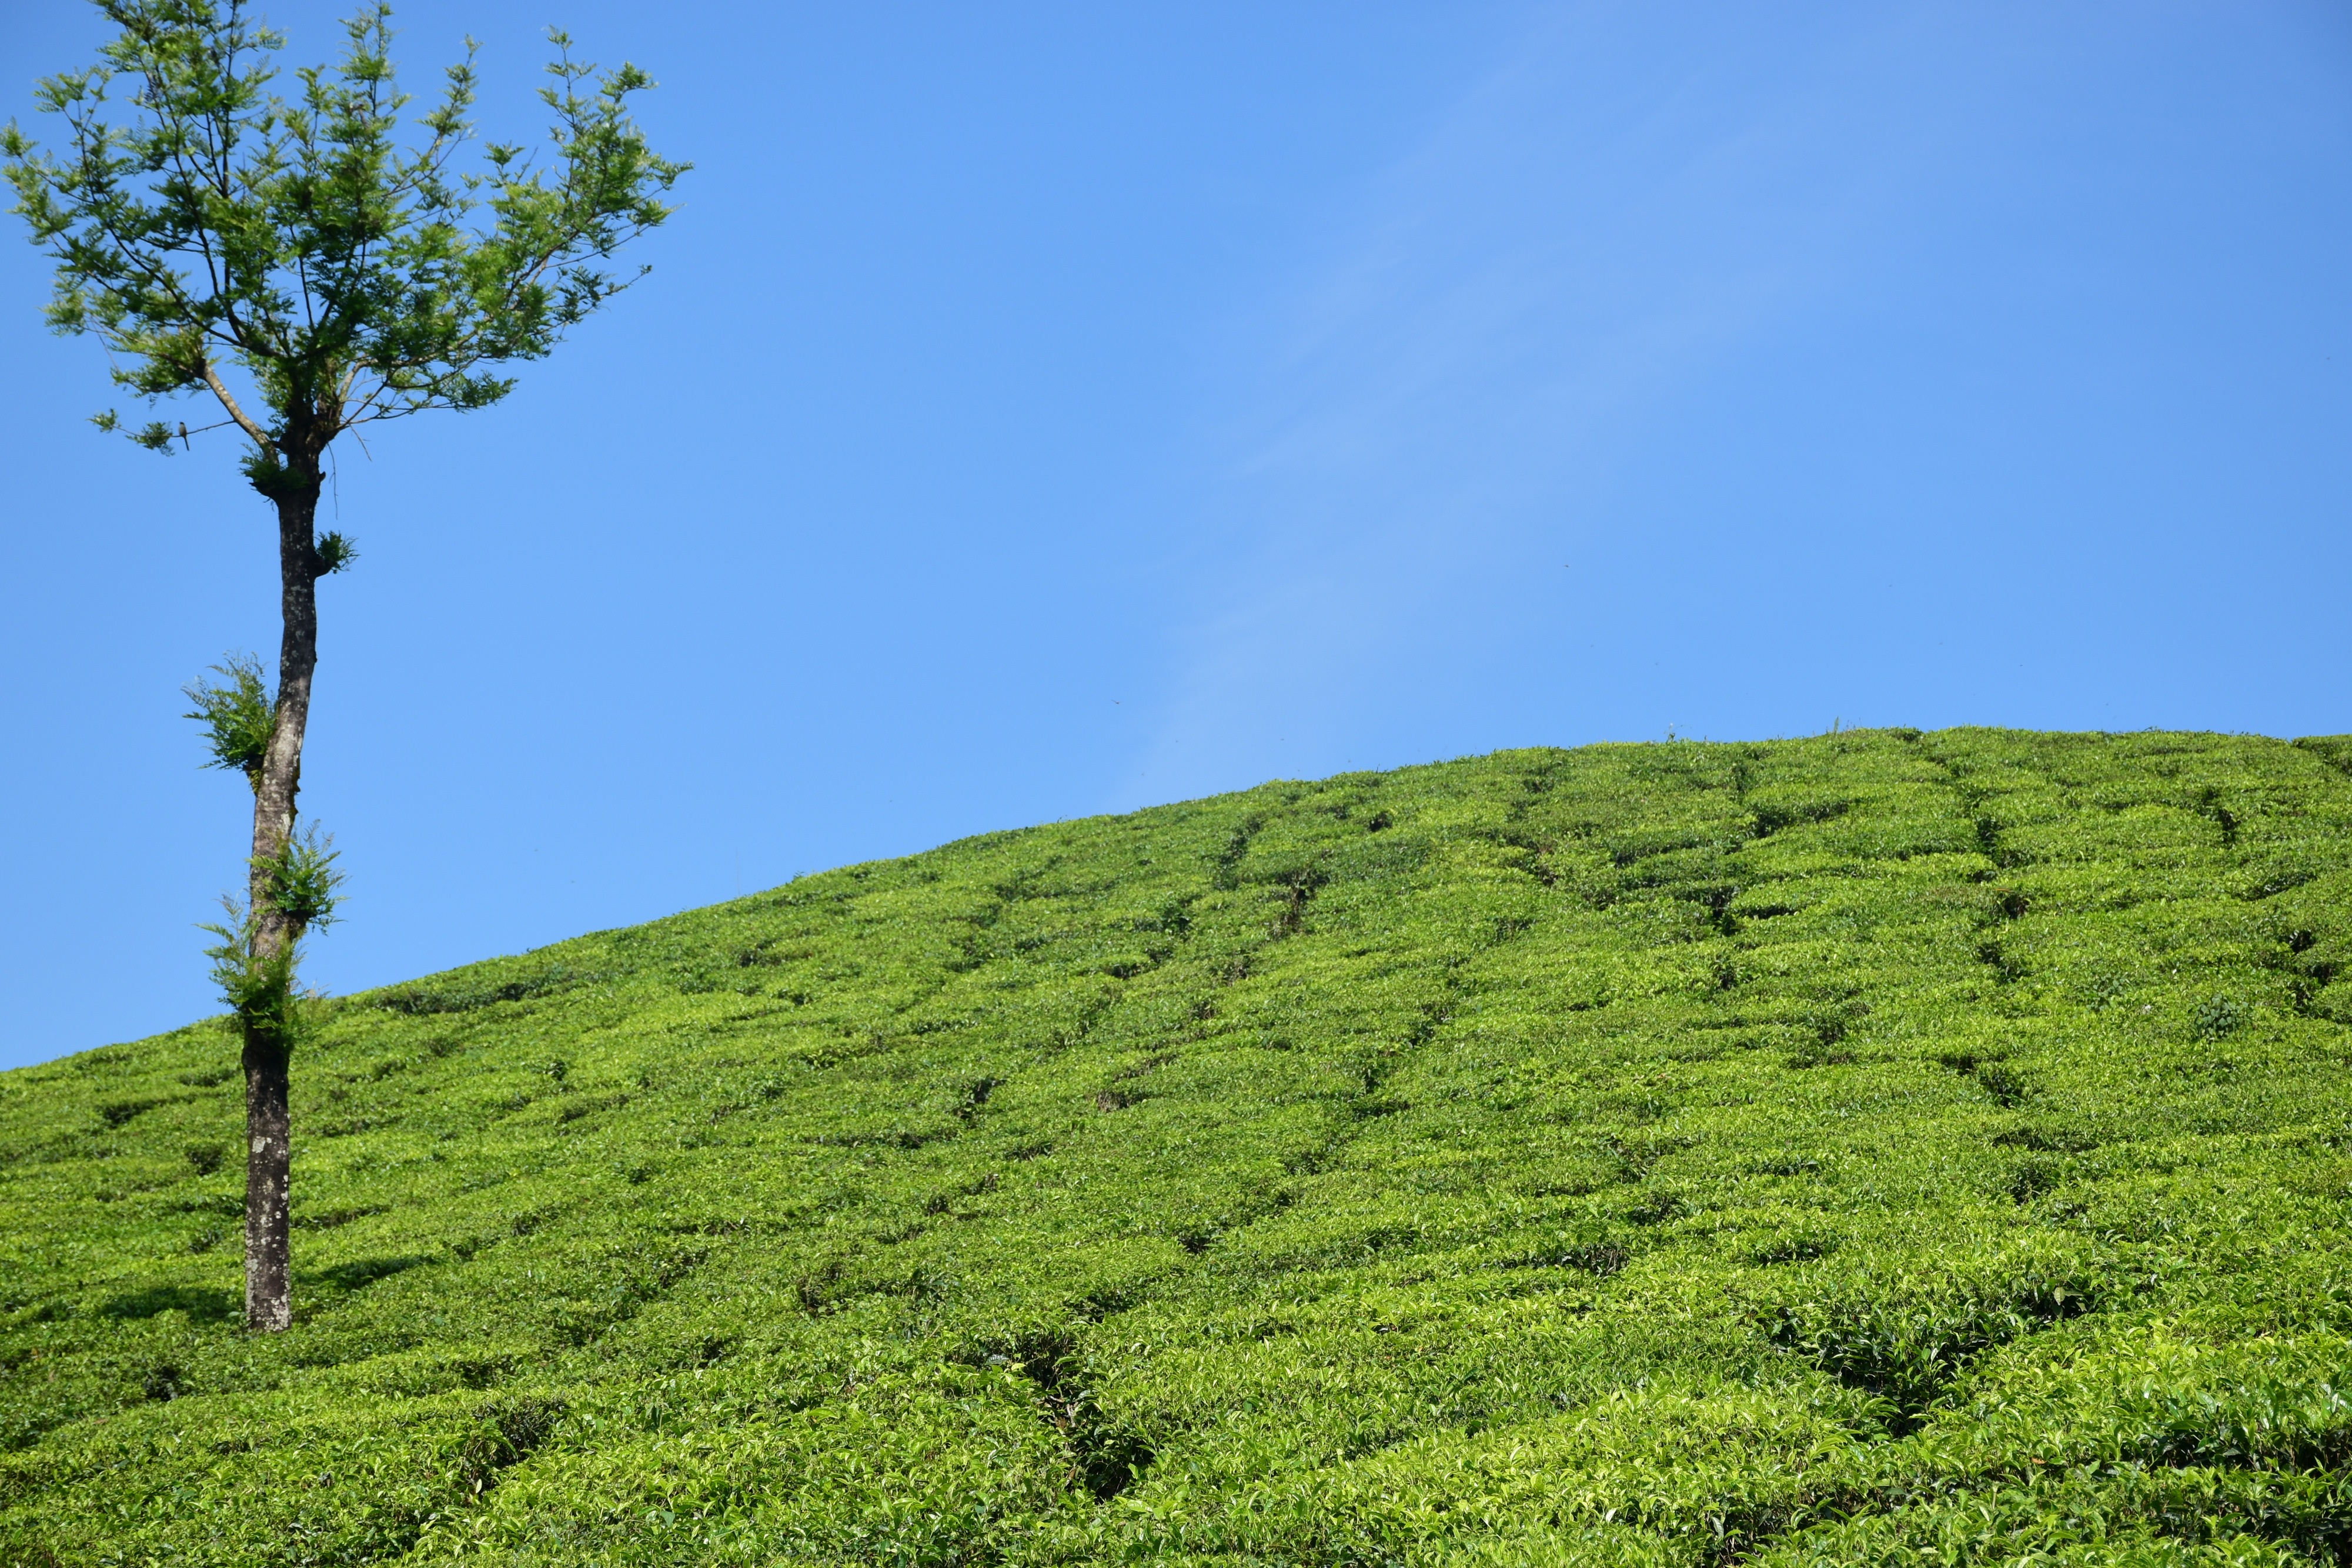
landscape, tree, nature, forest, grass, mountain, plant, sky, field, meadow, hill, flower, green, pasture, soil, agriculture, ridge, plain, grassland, vegetation, shrub, plantation, plateau, india, habitat, ecosystem, rural area, kerala, tea plantation, munnar, biome, tea garden, natural environment, woody plant, mountainous landforms, tea estate